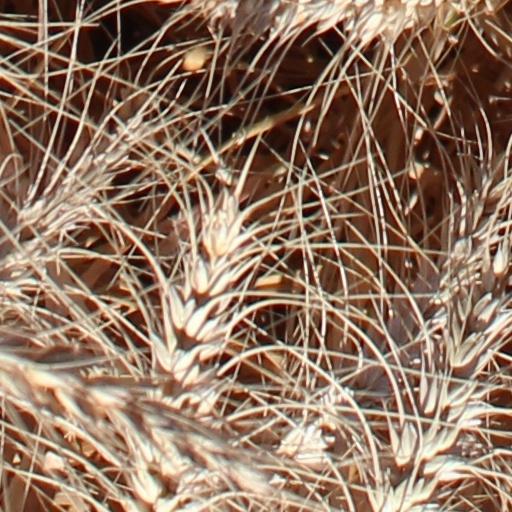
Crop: wheat